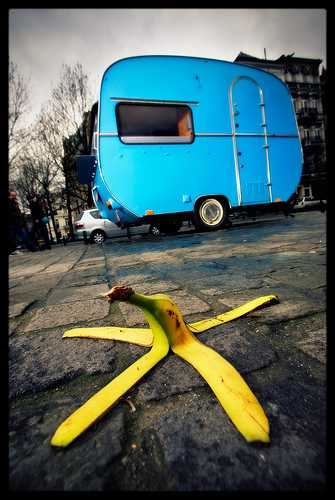
Label: Banana